Blue Hill Avenue (film)

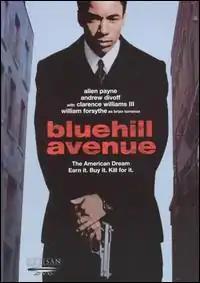
DVD cover

Blue Hill Avenue is a 2001 American crime drama film written, directed, edited, and executive produced by Craig Ross Jr. Produced by Asiatic Associates, Cahoots Productions and Den Pictures, the film is about young criminals in Roxbury, a neighborhood of Boston, Massachusetts. The film stars Allen Payne, Angelle Brooks, Michael Taliferro, William L. Johnson, Aaron D. Spears, Andrew Divoff, Clarence Williams III and William Forsythe. The film's title is derived from Blue Hill Avenue, a major street in Mattapan, Roxbury and Dorchester.